Ivargal Varungala Thoongal

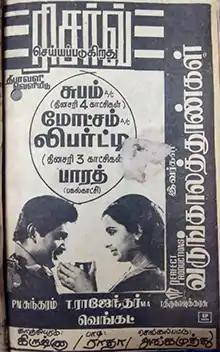
Theatrical release poster

Ivargal Varungala Thoongal is a 1987 Indian Tamil-language film written and directed by Venkat, and produced by Thakkali Srinivasan. The film stars Prabhu and Ambika. It was released on 21 October 1987.